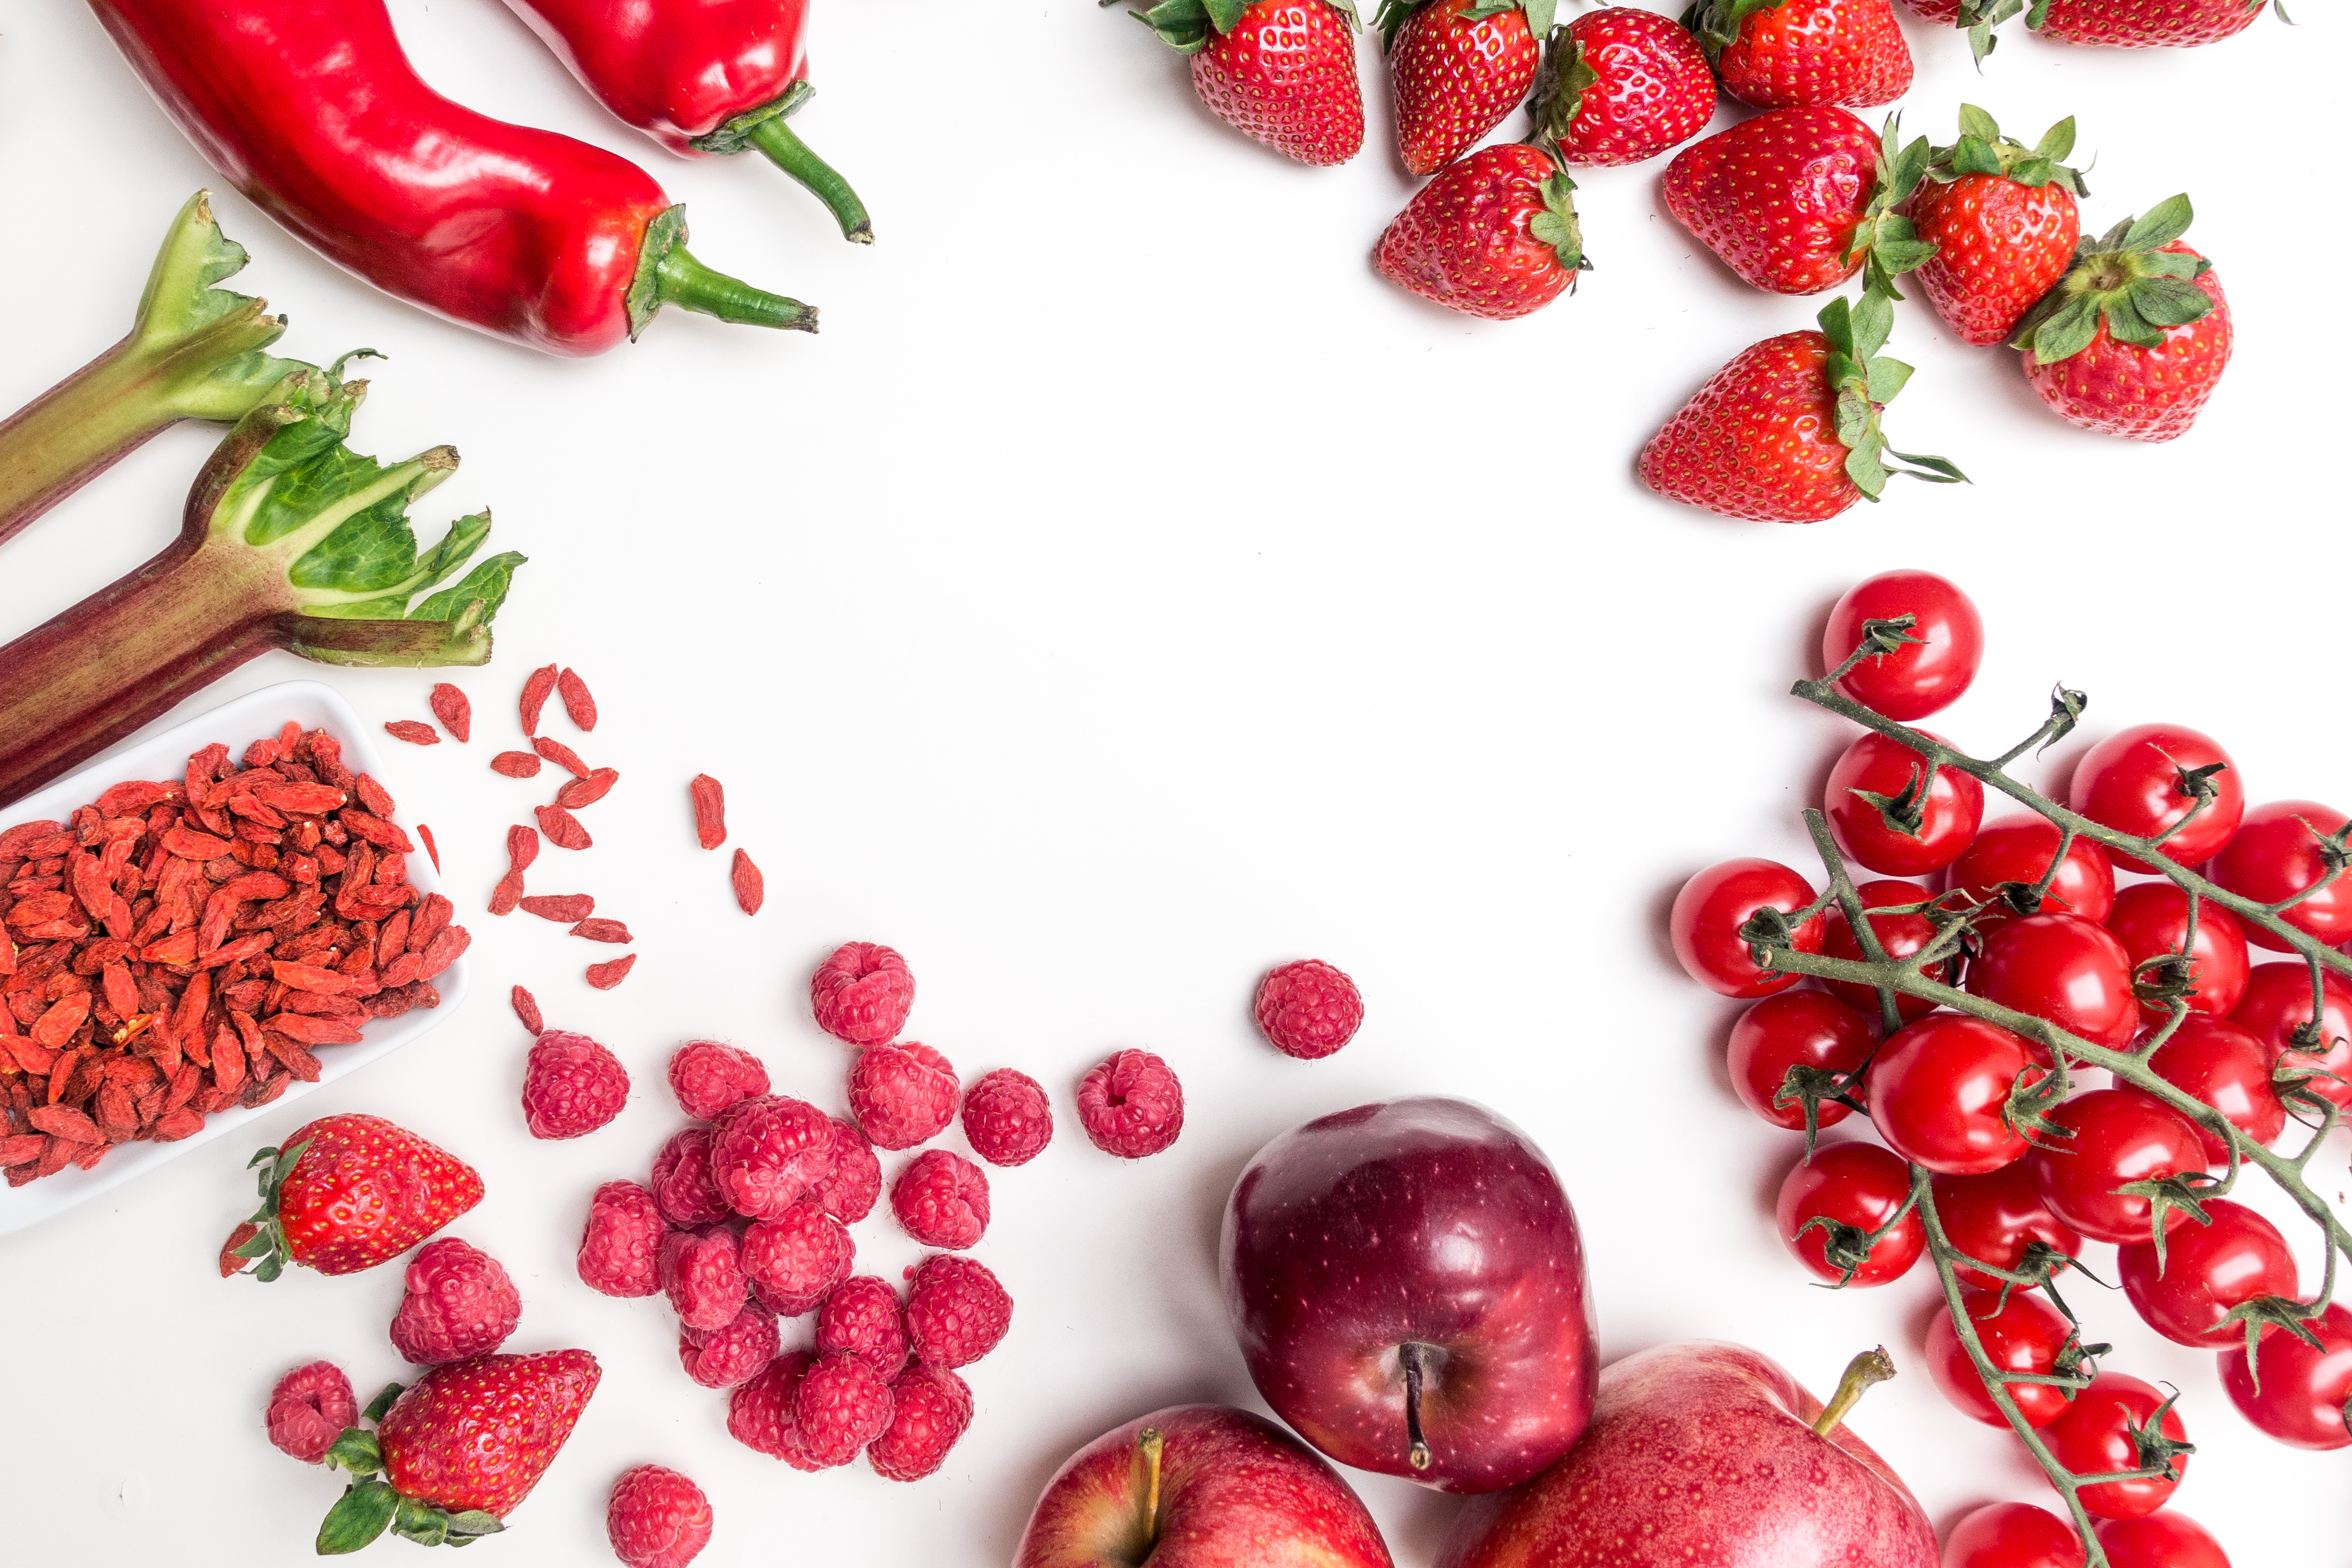
natural foods, food, fruit, superfood, Superfruit, plant, berry, pomegranate, hawthorn, strawberries, strawberry, produce, local food, chinese hawthorn, pink peppercorn, rose hip, accessory fruit, frutti di bosco